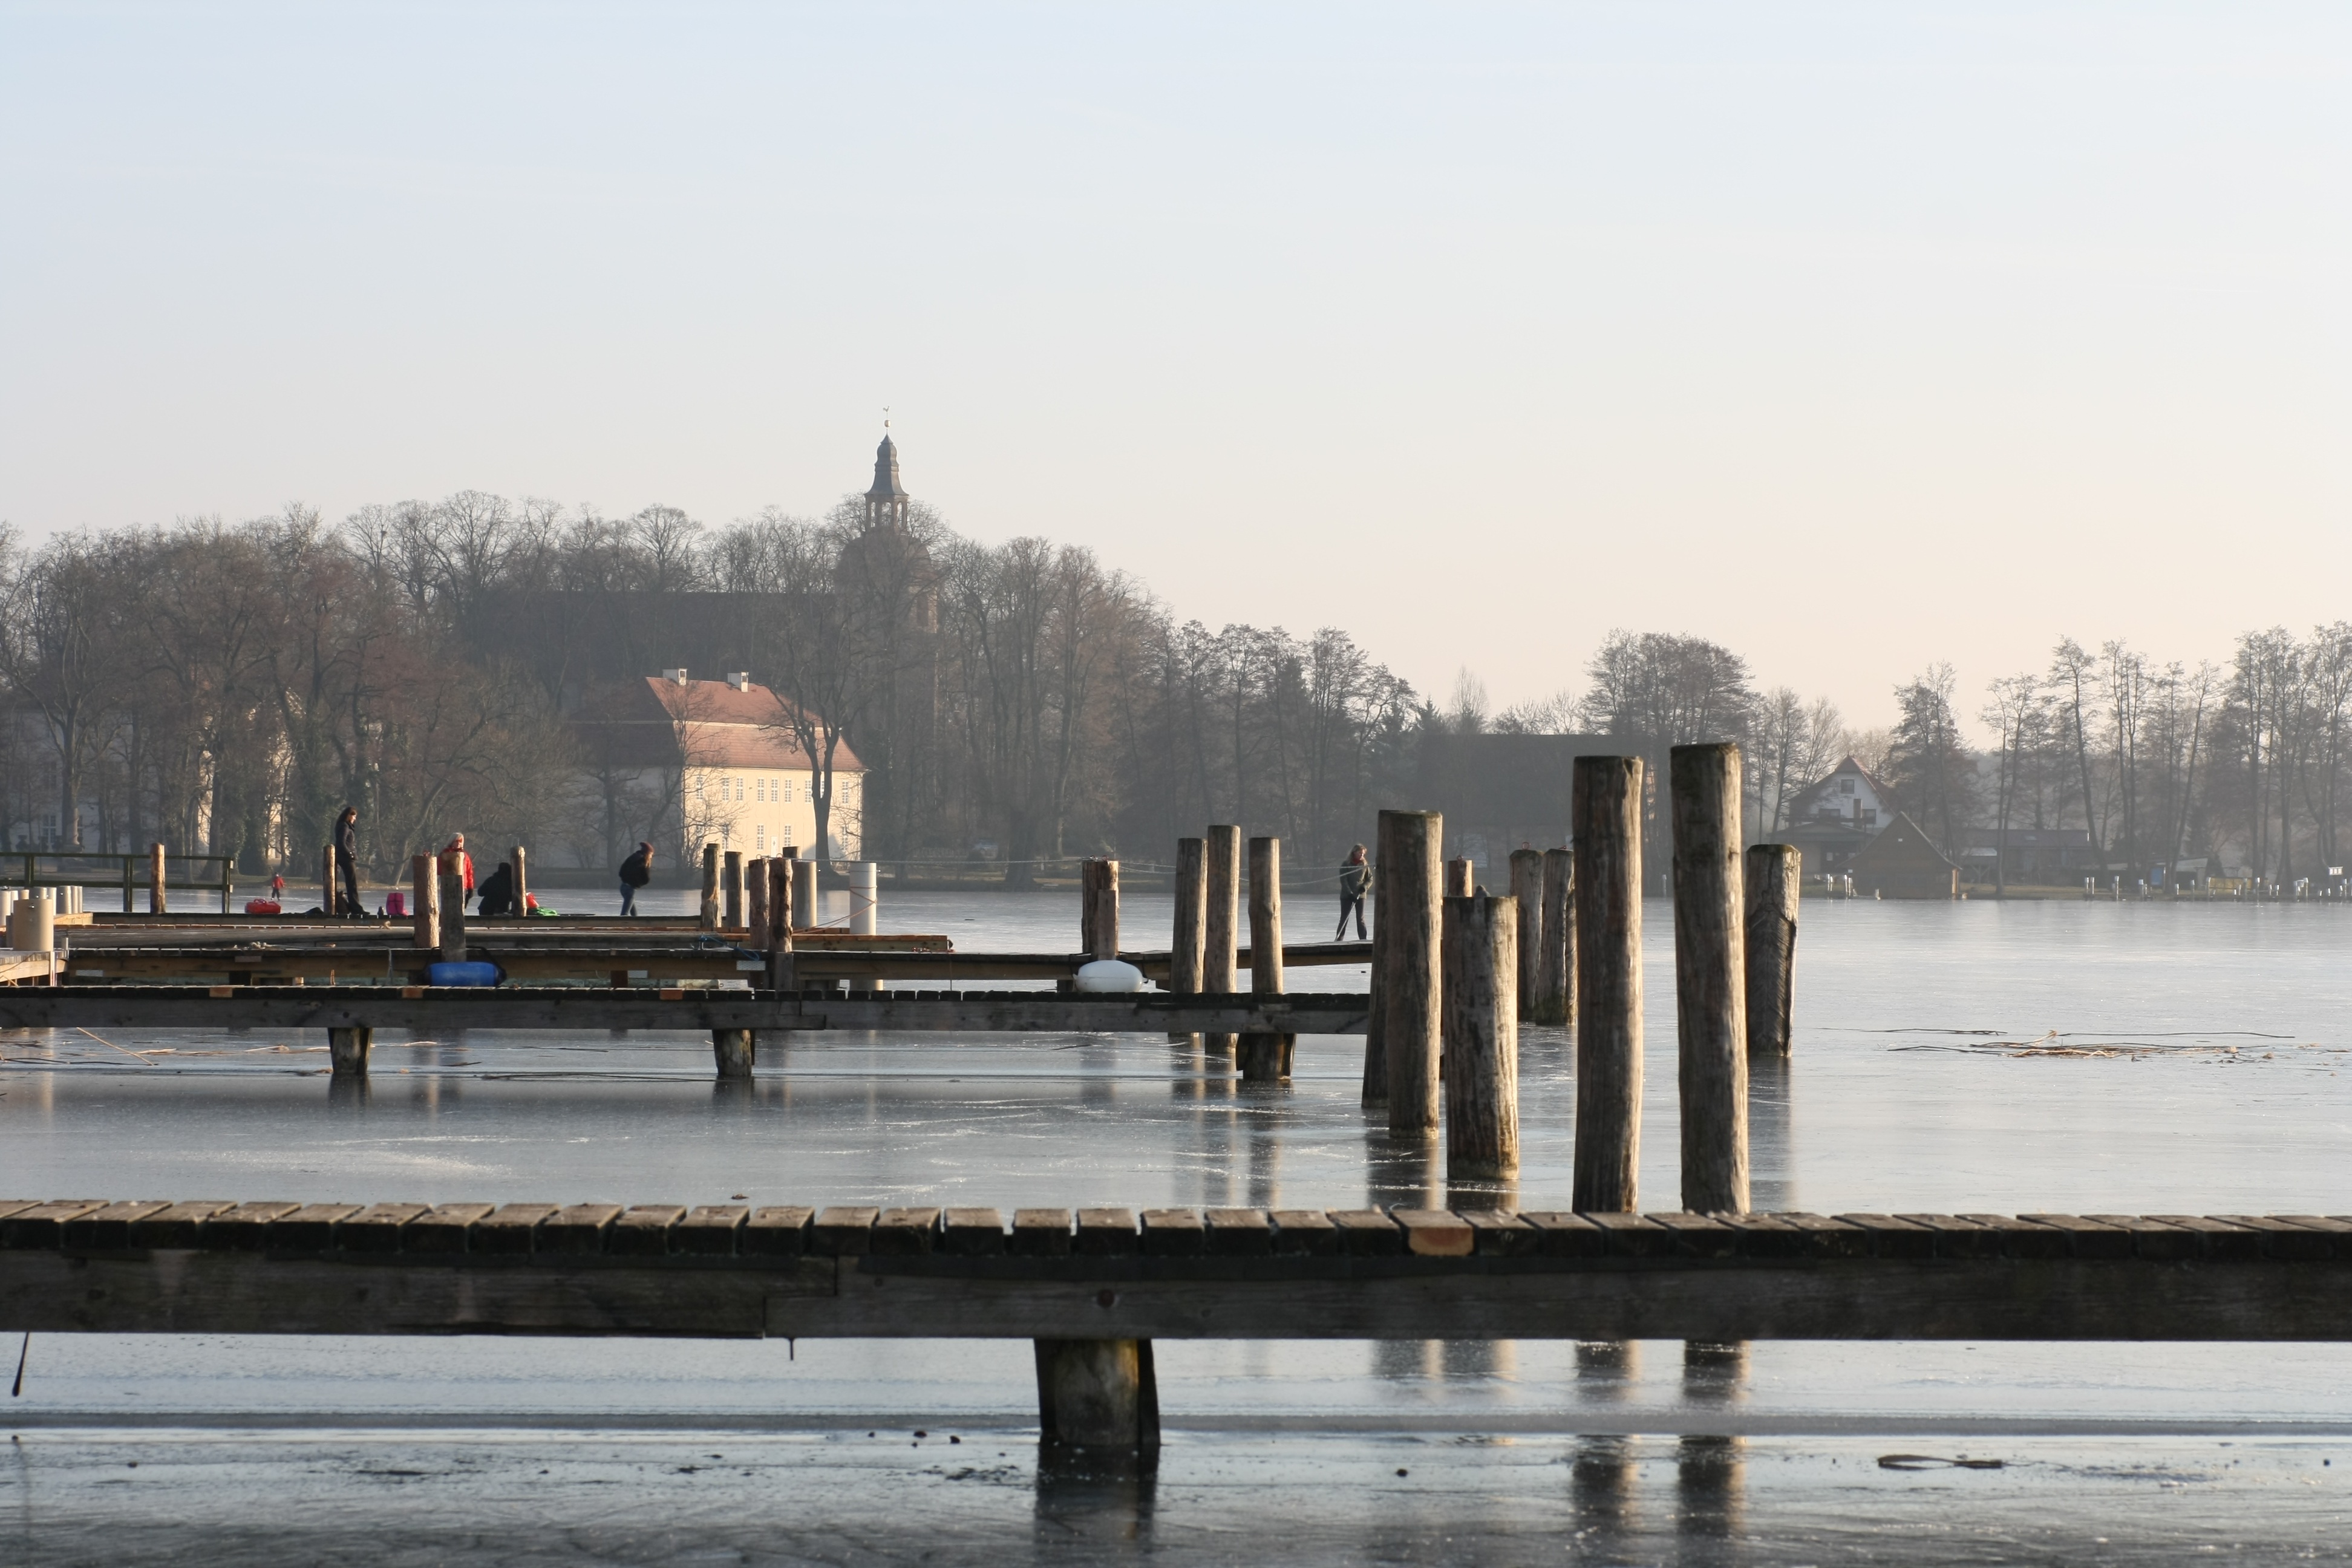
water, snow, winter, dock, bridge, morning, lake, pier, river, cityscape, web, evening, reflection, weather, season, waterway, urban area, mirow, mirow island, lake mirow